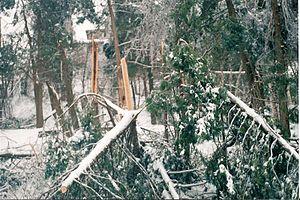
Cet article traite des événements qui se sont produits durant l'année 1998 au Québec.